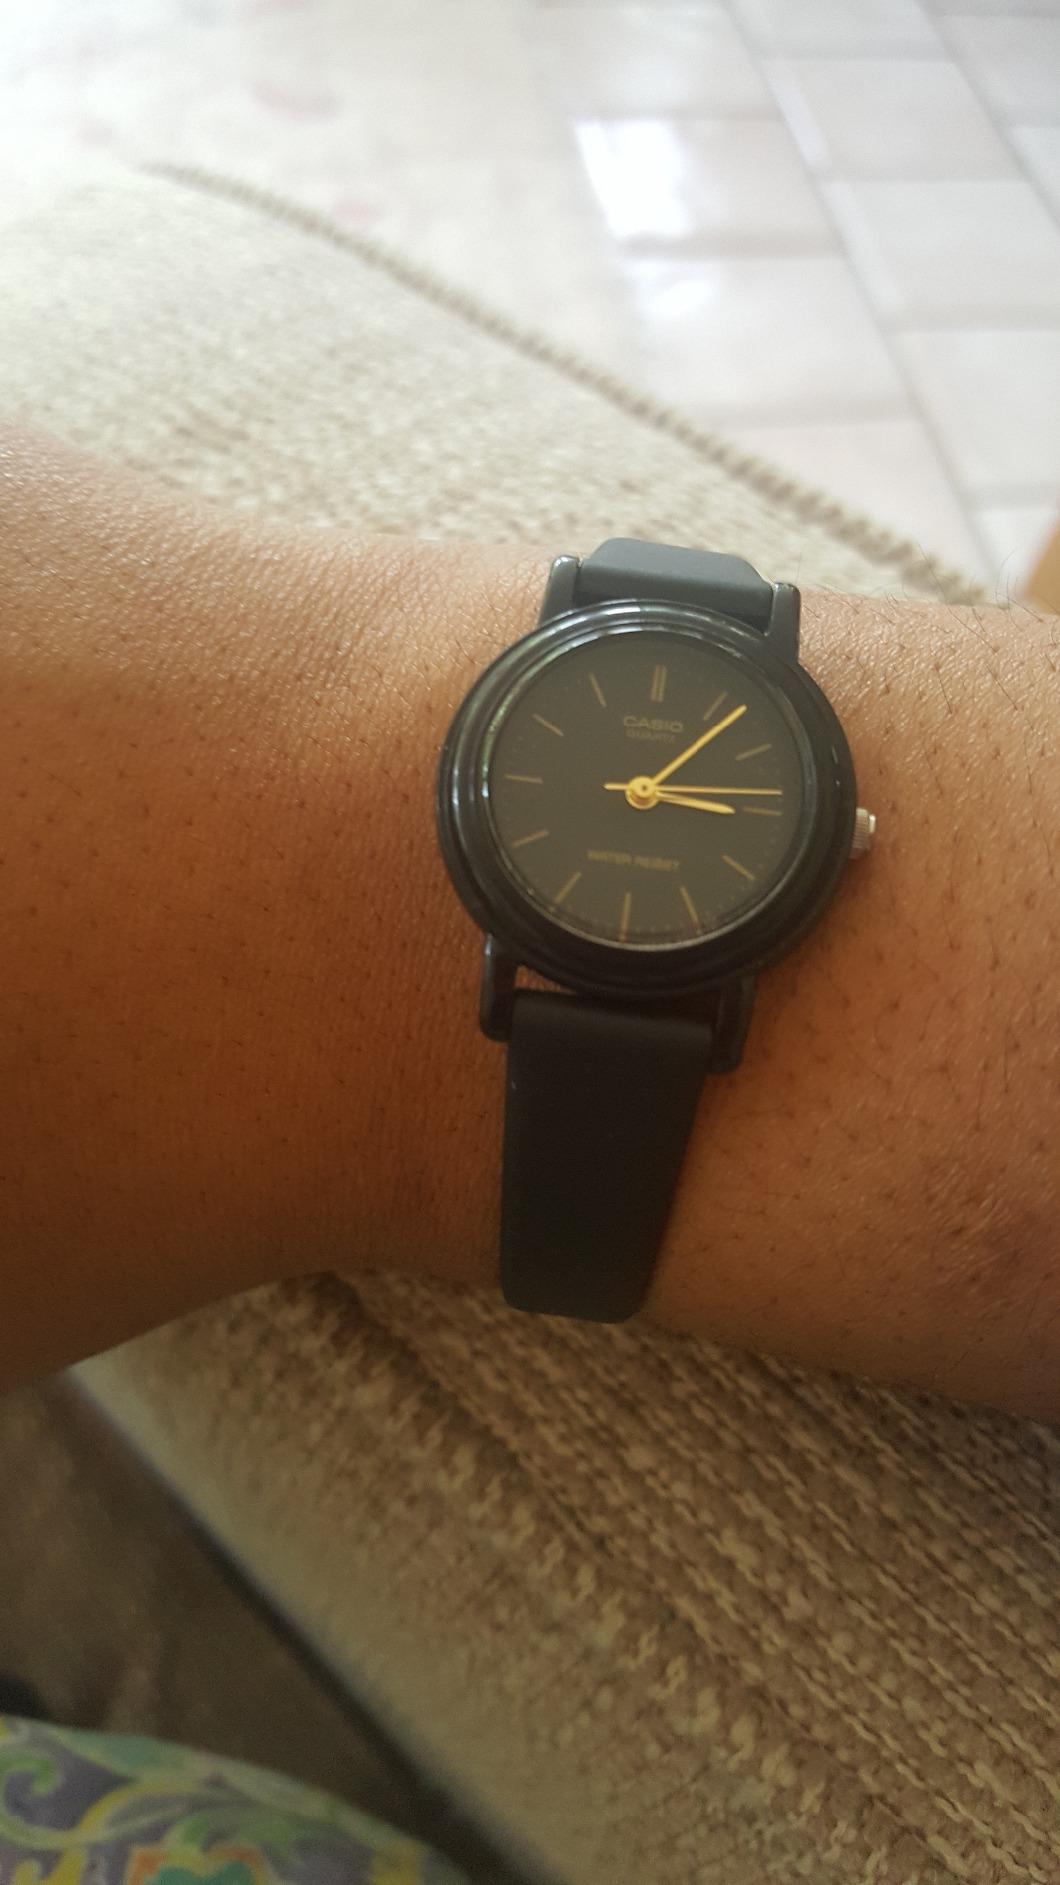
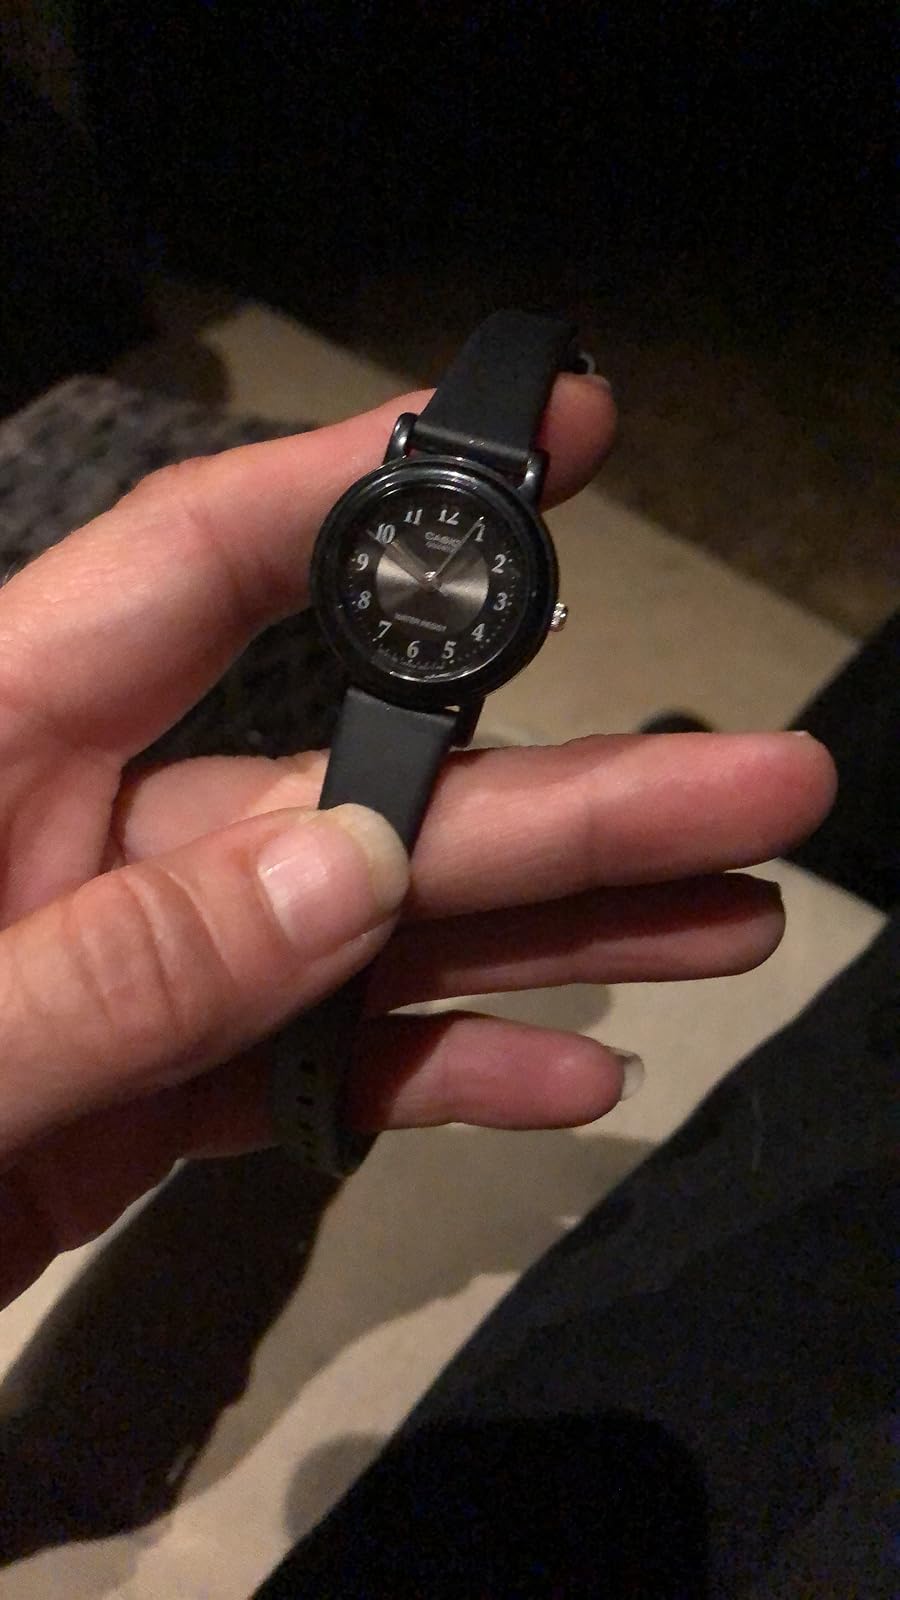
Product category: accessories_watch
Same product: no